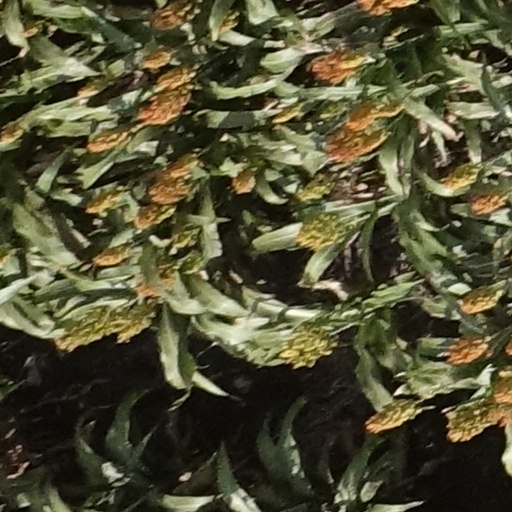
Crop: sorghum